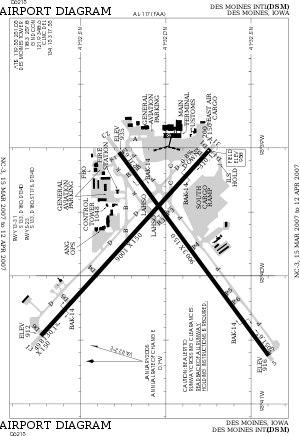
L'aéroport international de Des Moines, plus simplement l'aéroport de Des Moines, est un aéroport américain à usage civil et militaire situé à Des Moines, capitale de l'Iowa.